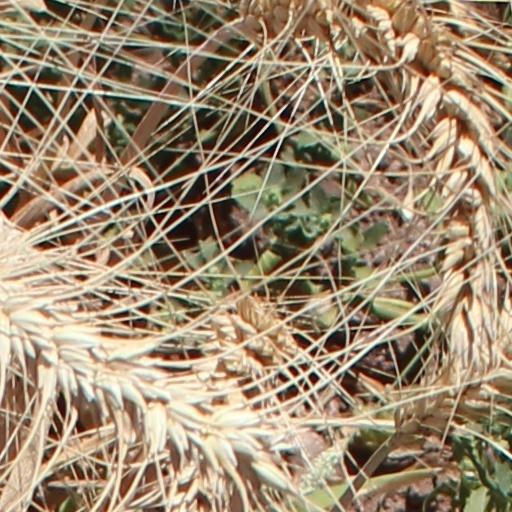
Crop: wheat